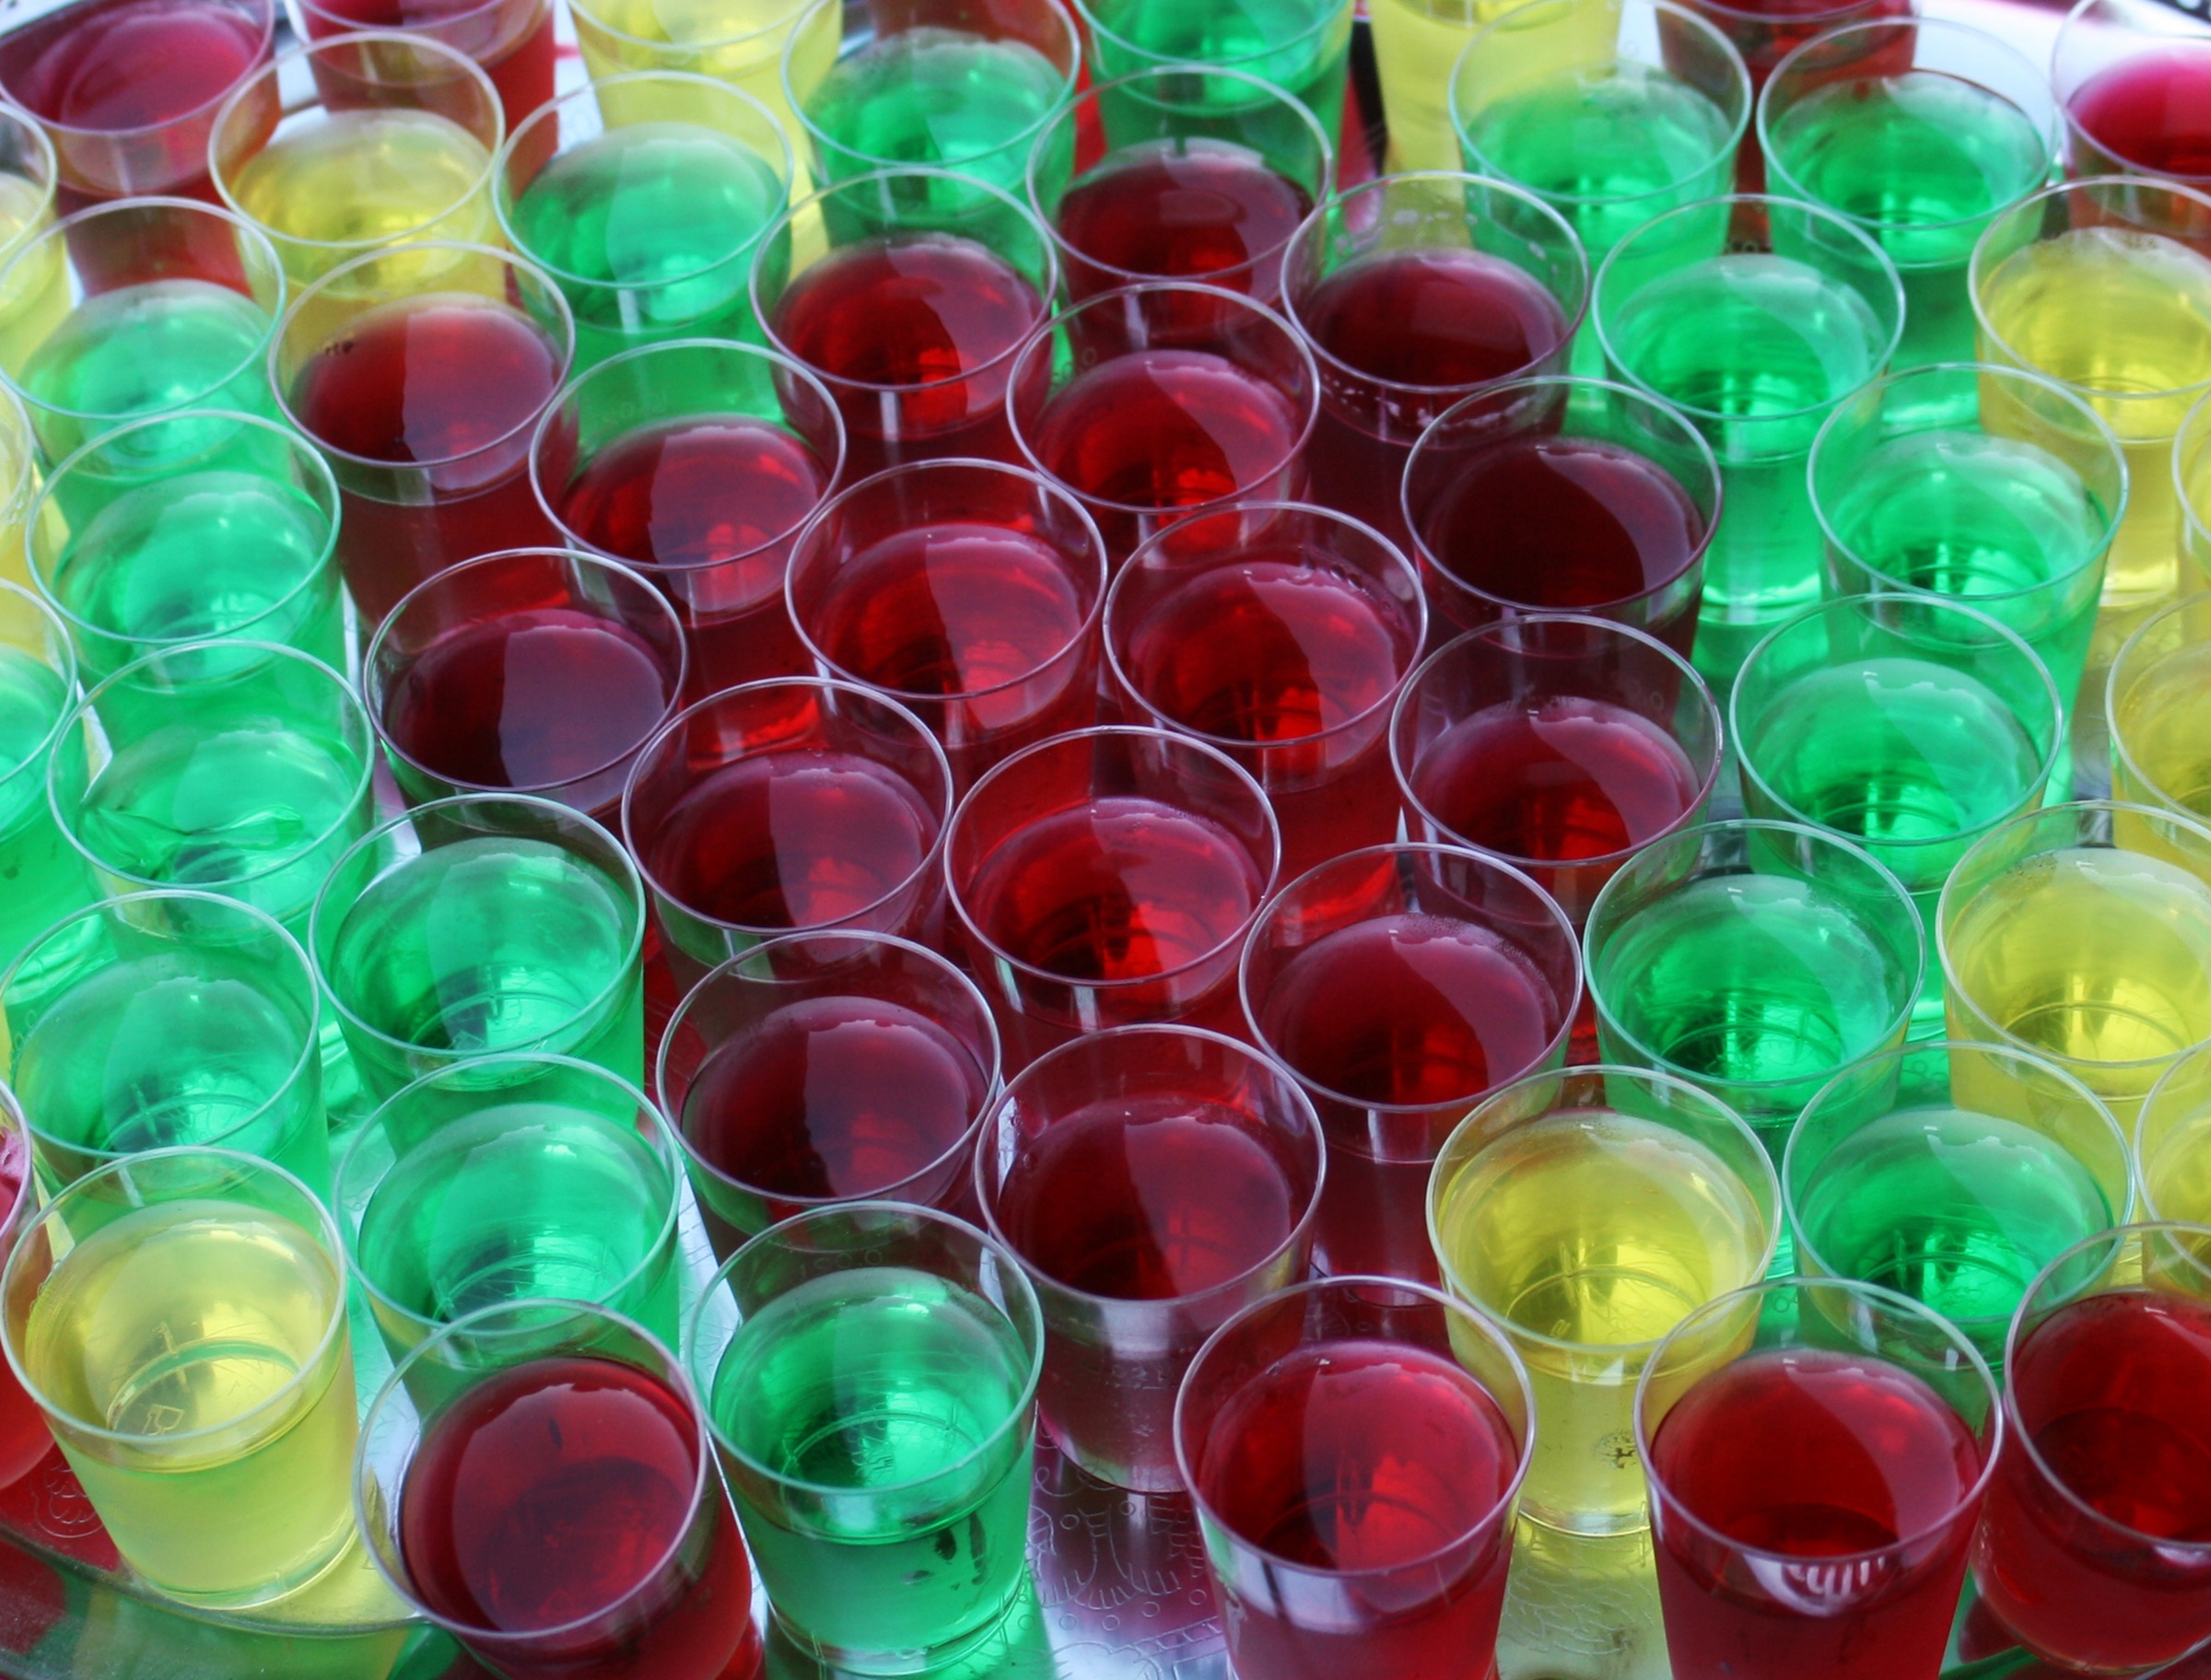
glass, food, green, red, color, bottle, colorful, toy, material, juice, wine glass, jelly, brandy, colorful glasses, shot glass, gummi candy, gelatin dessert